Donya-e-Eqtesad

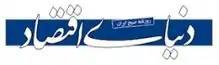

Donya-e-Eqtesad or Donya-ye Eqtesad is an Iranian daily newspaper. It is also a book publisher.